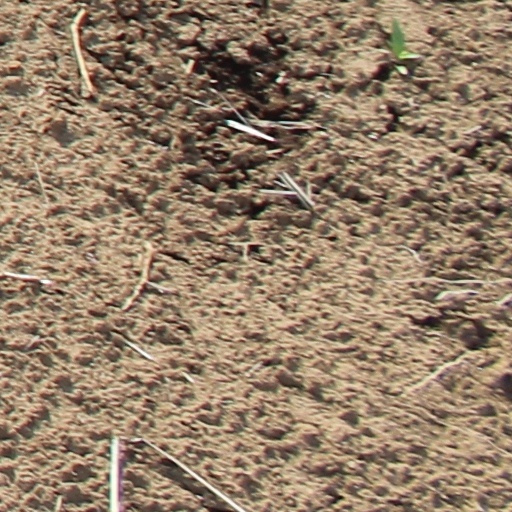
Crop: wheat